Romain-sur-Meuse

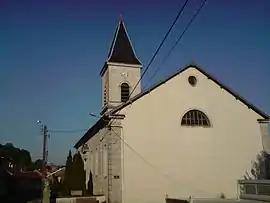
The church in Romain-sur-Meuse

Romain-sur-Meuse (literally "Romain on Meuse") is a commune in the Haute-Marne department in north-eastern France.